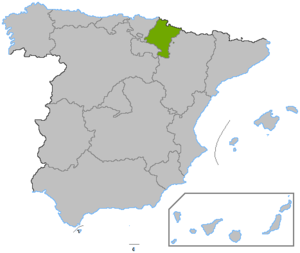
Le Parti socialiste ouvrier espagnol, PSOE, est un parti politique espagnol de centre gauche social-démocrate.